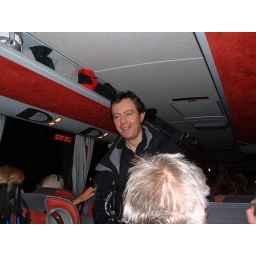
After a treacherous descent from the bar Barry is understandably relieved to have made it to the bus in one piece